Assistant Secretary of the Air Force (Installations, Environment & Energy)

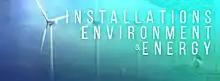
SAF-IE Logo

Assistant Secretary of the Air Force (Installations, Environment & Energy) (abbreviated SAF/IE) is the title of a civilian office in the United States Department of the Air Force. Along with the four other assistant secretaries of the air force, the assistant secretary of the air force (installations, environment & environment) assists the secretary and the under secretary of the air force.